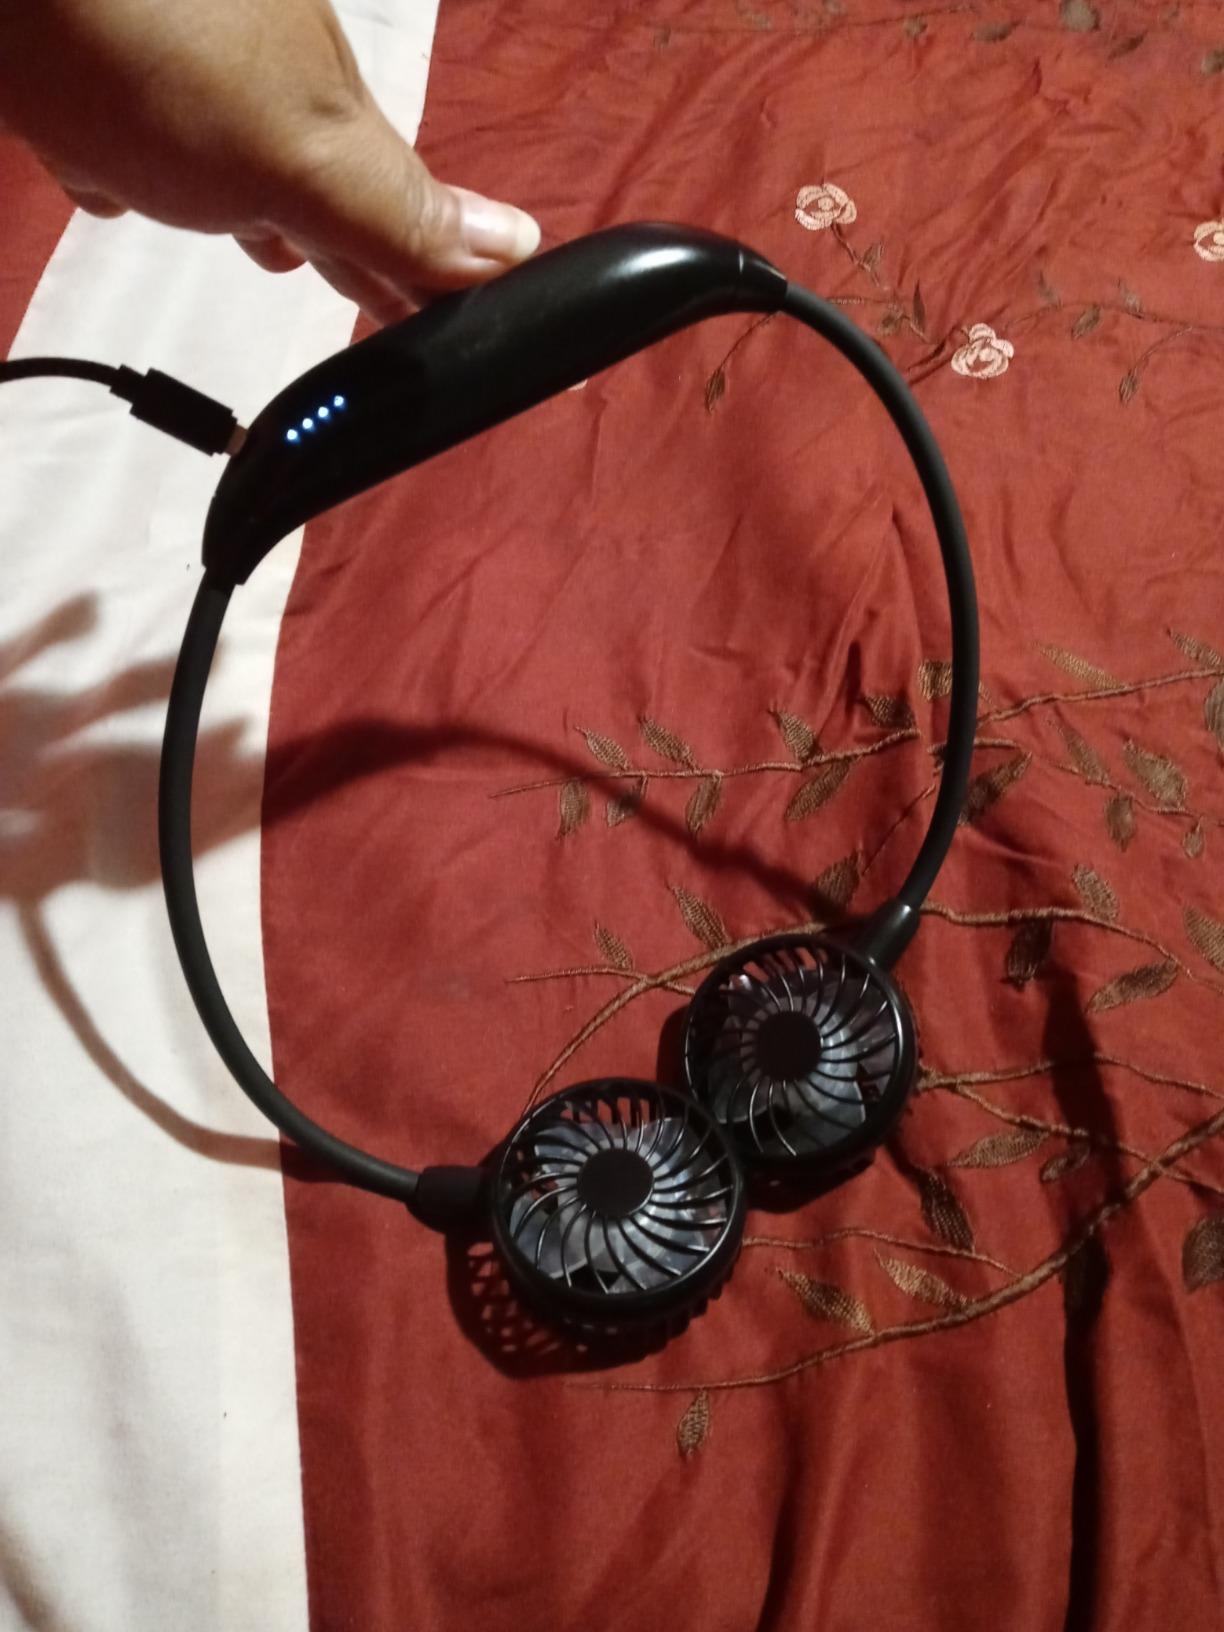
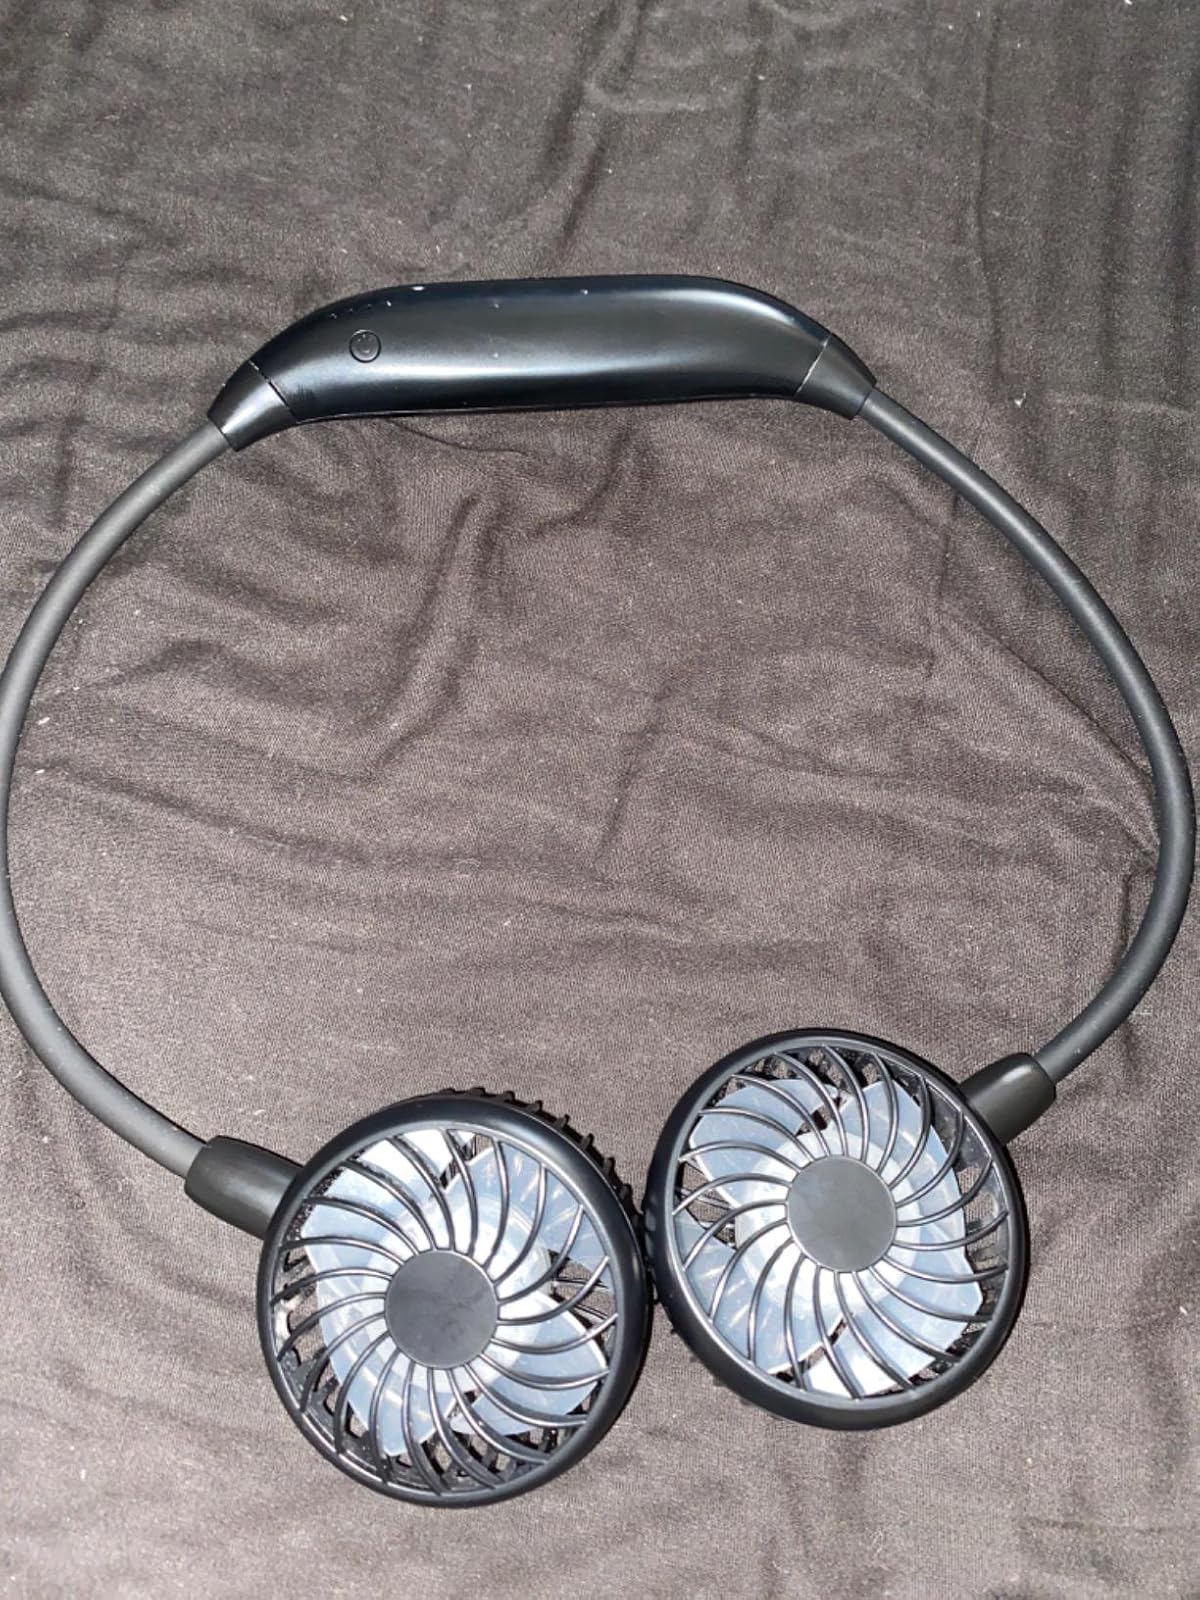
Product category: fan
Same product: yes